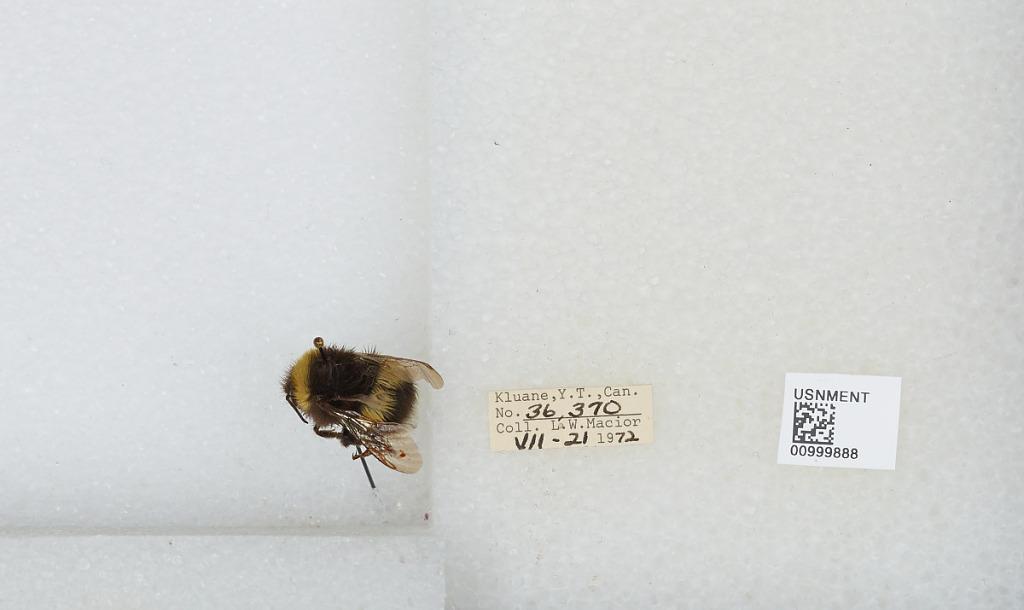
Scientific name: Bombus (Bombus) lucorum (Linnaeus)
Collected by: L. Macior
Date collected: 1972-7-21
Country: Canada
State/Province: Yukon Territory
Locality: Kluane
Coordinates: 60.75, -139.5